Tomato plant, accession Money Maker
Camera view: tilt-top (135 deg); turntable rotation: 300 degrees
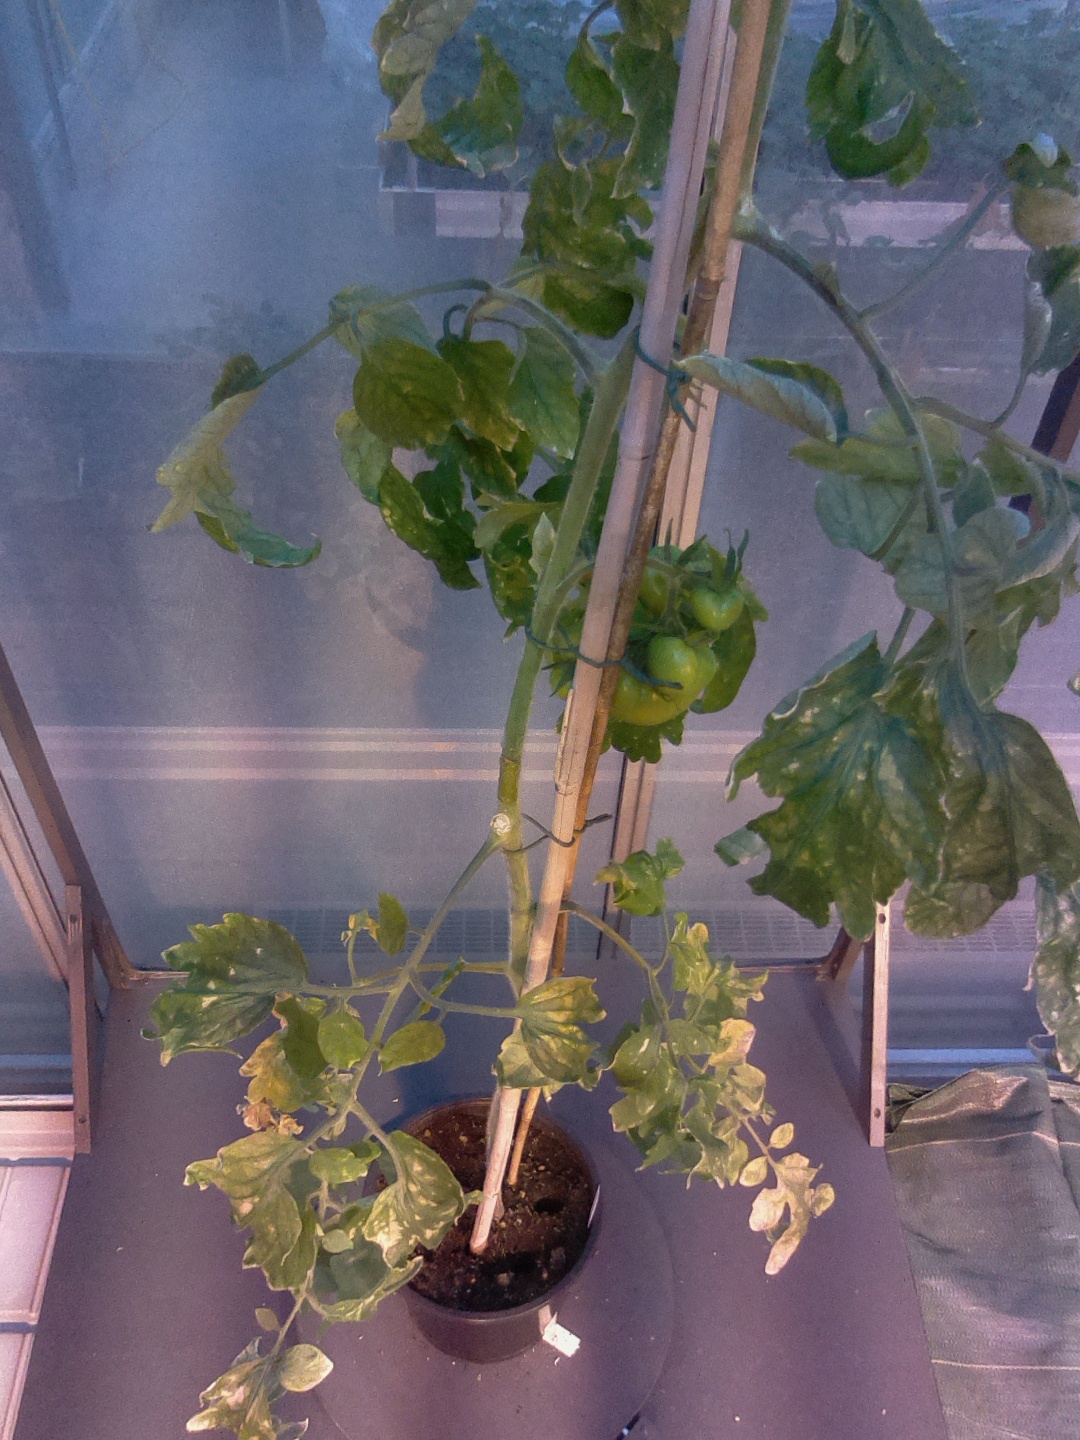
BBCH growth stage 79: 90% -100% of final fruit size